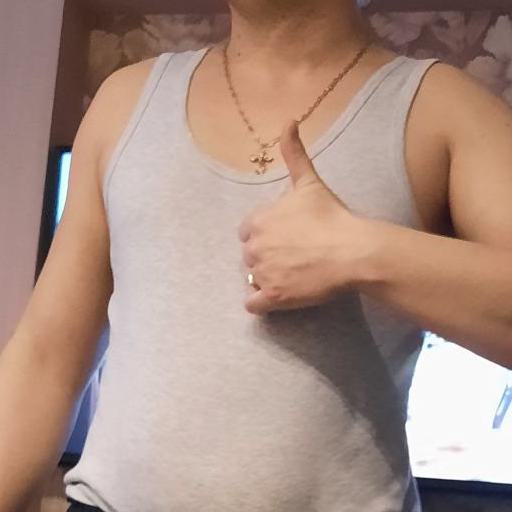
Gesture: like